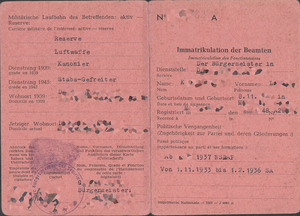
Carte d'Immatriculation des Fonctionnaires, ici issu pour un fonctionnaire municipal du Land de Rhénanie-Palatinat, portant des remarques de la décision de la Commission d'épuration française (dénazification). Carton plié avec feuille en papier collé. Extérieur.